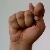
The image shows a hand gesture representing the letter 'T' in Indian Sign Language.